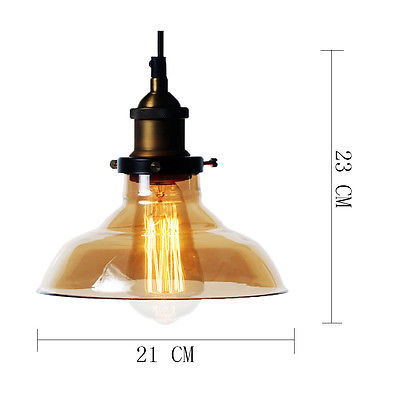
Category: lamp